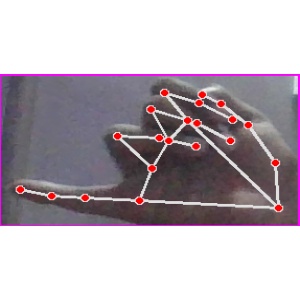
अक्षर: च